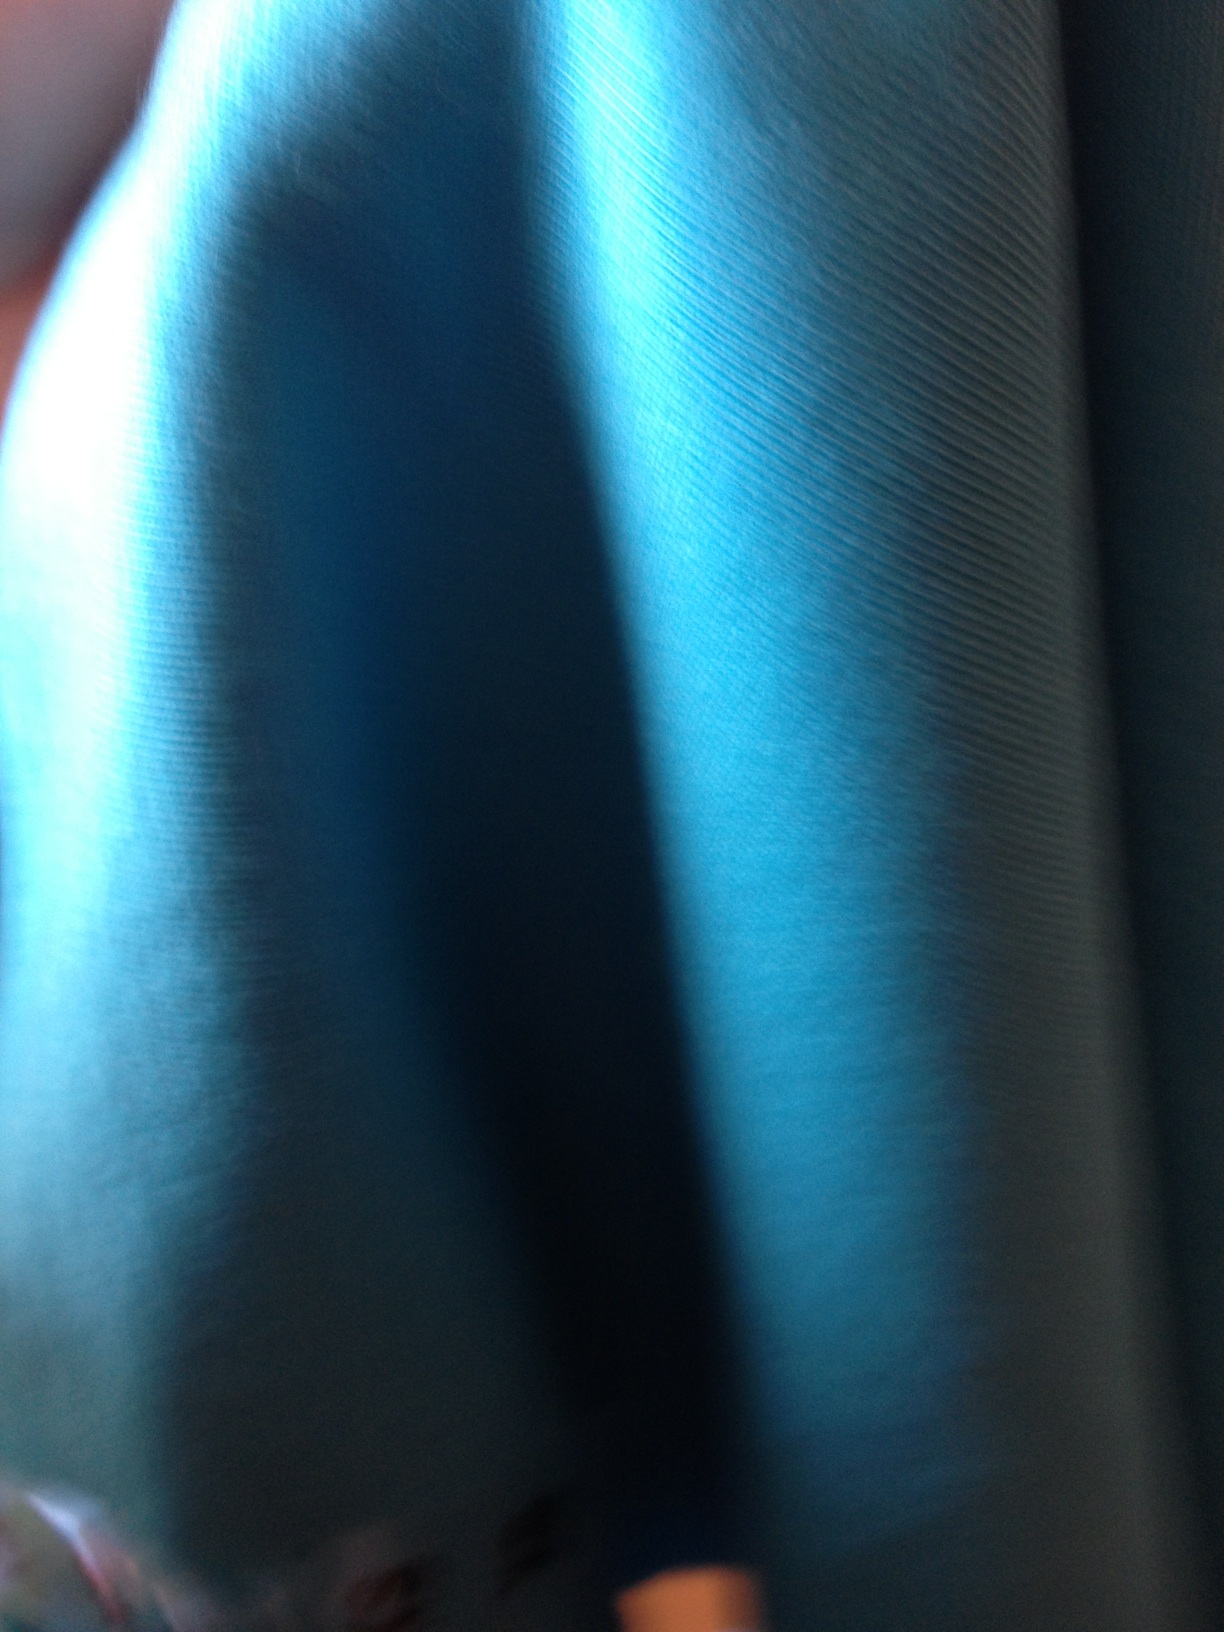Question: What color is this shirt?
Answer: blue